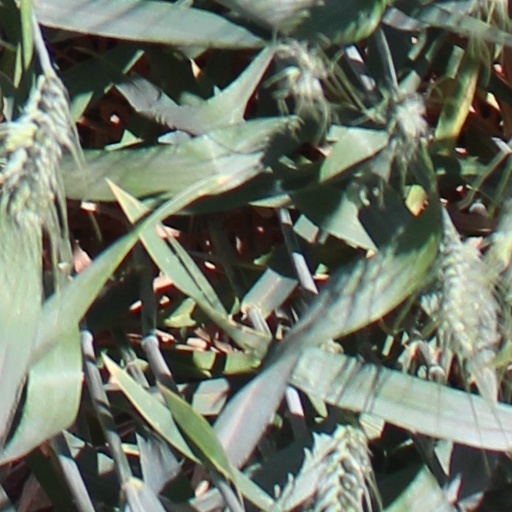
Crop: wheat